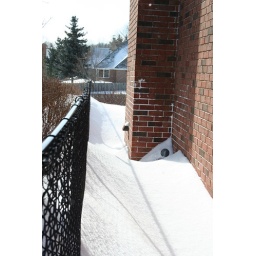
This fence beside our house is about forehead-height on me, so the snow is about chest deep here.